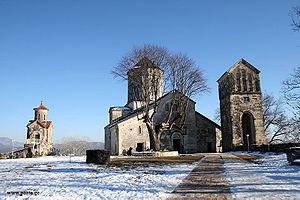
Martvili est une petite ville et le centre d'un district dans la région de Mingrélie-Haute Svanétie en Géorgie occidentale. Sous la domination soviétique, de 1936 à 1990, la localité fut nommée Guéguétchkori en l'honneur du bolchévique géorgien Alexandre Guéguétchkori.